Maurice Eustace (Lord Chancellor)

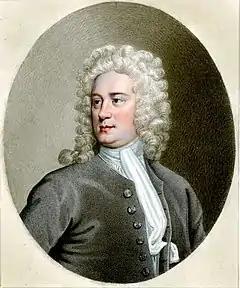
Thomas Tickell, the poet, who married Maurice's grandniece Clotilda Eustace

Eustace's prediction that he would be a failure as Lord Chancellor was by general agreement amply fulfilled: political struggles, physical illness, frequent bouts of depression and family troubles almost incapacitated him in the last years of his life. He was also discouraged by the failure of his well-meant efforts to ensure religious toleration for Roman Catholics: Ormonde, though he was personally tolerant enough in matters of religion, would give him no support in this, having settled on a policy of simply turning a blind eye to the practice of the Catholic faith in so far as this was possible. He refused to let Eustace permit Catholic barristers to plead in his Court or to be appointed to Commissions for the Peace, and gave him the sensible advice that he should not worry about what he could not change.